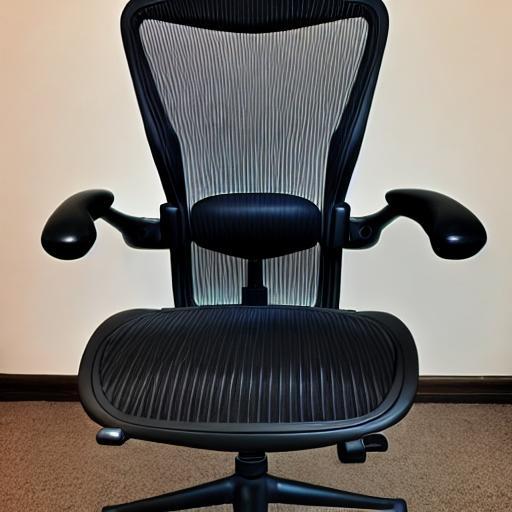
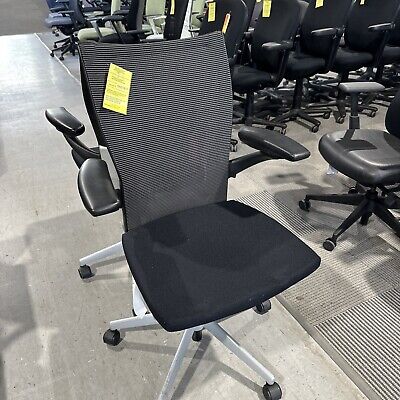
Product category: items_chair
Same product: no